Amazon rainforest

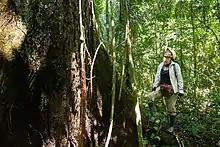
Peruvian researcher with a "Dipteryx micrantha" tree in the Peruvian Amazonia

Environmentalists are concerned about loss of biodiversity that will result from destruction of the forest, and also about the release of the carbon contained within the vegetation, which could accelerate global warming. Amazonian evergreen forests account for about 10% of the world's terrestrial primary productivity and 10% of the carbon stores in ecosystems – of the order of 1.1 × 10 metric tonnes of carbon. Amazonian forests are estimated to have accumulated 0.62 ± 0.37 tons of carbon per hectare per year between 1975 and 1996. In 2021 it was reported that the Amazon for the first time emitted more greenhouse gases than it absorbed. Though often referenced as producing more than a quarter of the Earth's oxygen, this often stated, but misused statistic actually refers to oxygen turnover. The net contribution of the ecosystem is approximately zero.